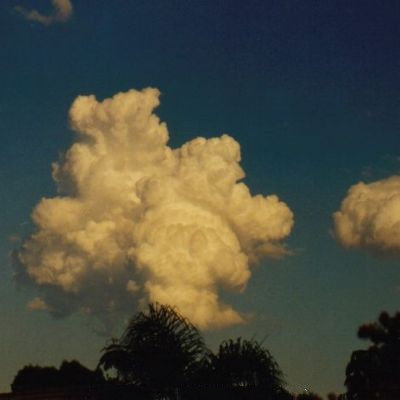
Cloud type: Cumulus (Cu)